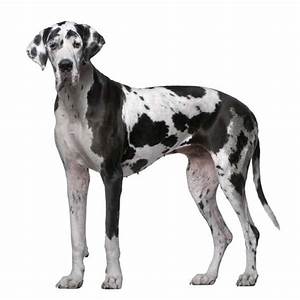
Label: cane